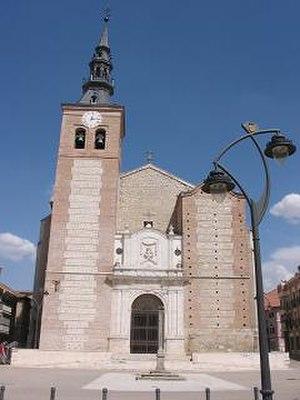
Le diocèse de Getafe est une église particulière de l'Église catholique en Espagne.